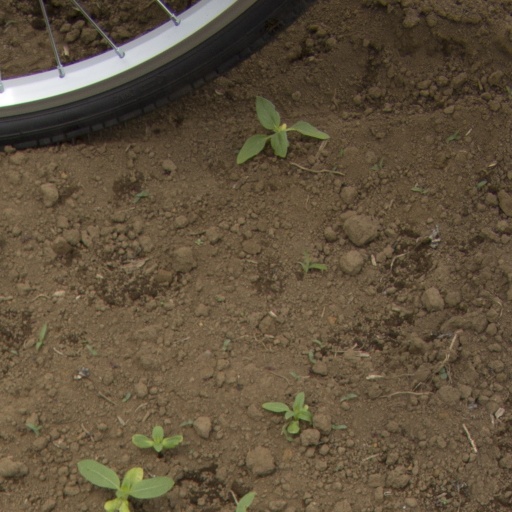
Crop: Jerusalem artichoke